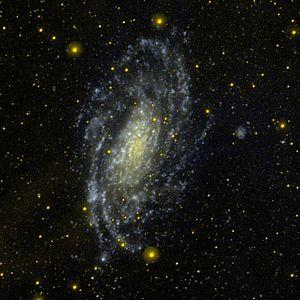
NGC 3621 est une galaxie spirale barrée située dans la constellation de l'Hydre à environ 22 millions d'années-lumière de la Voie lactée. NGC 3621 a été découvert par l'astronome germano-britannique William Herschel en 1790.